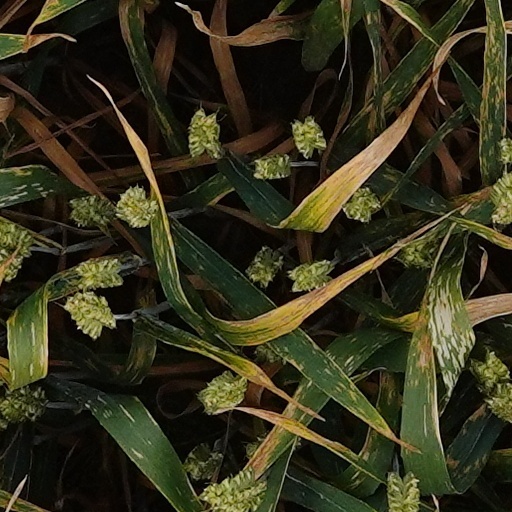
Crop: wheat